North Auckland Line

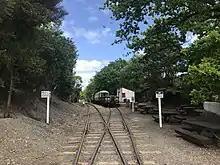
A train at Taumarere railway station in 2018, when it served as a terminus for the Bay of Islands Vintage Railway.

The first section of what became the North Auckland Line opened as a private industrial line on 2 March 1868 between Kawakawa and a wharf at Taumarere. It was constructed not as a railway, but as a wooden-railed bush tramway to carry coal to the wharf for export, and was built to the international standard gauge of . The standard New Zealand track gauge, adopted a few years later, is narrow gauge, but when the Kawakawa-Taumarere tramway was converted into a metal railway in 1870, it retained its gauge of . In 1875, the government purchased the line and converted it to gauge two years later.